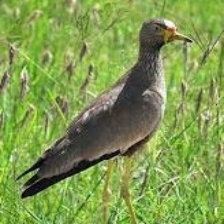
Species: WATTLED LAPWING
Scientific name: VANELLUS INDICUS